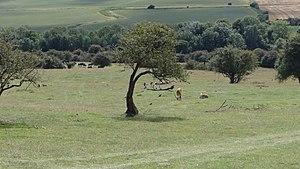
Zoo de Port Lympne